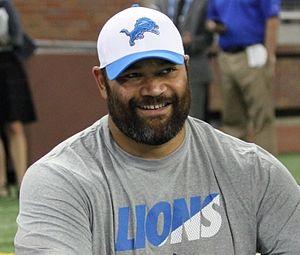
Etuini Haloti Ngata est un joueur américain de football américain.